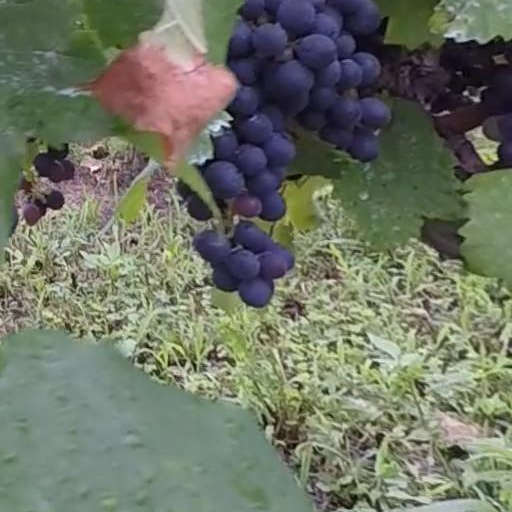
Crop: grape